Rama IV Bridge

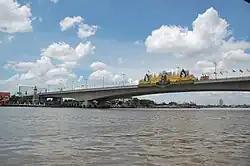

Rama IV Bridge is a bridge over Chao Phraya River in the area of Pak Kret District, Nonthaburi Province, outskirts Bangkok.